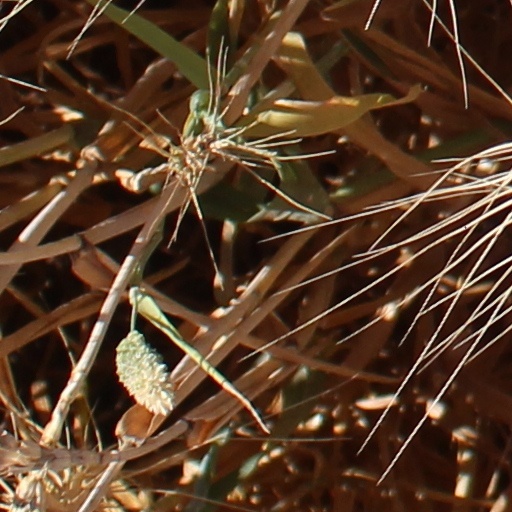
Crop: wheat